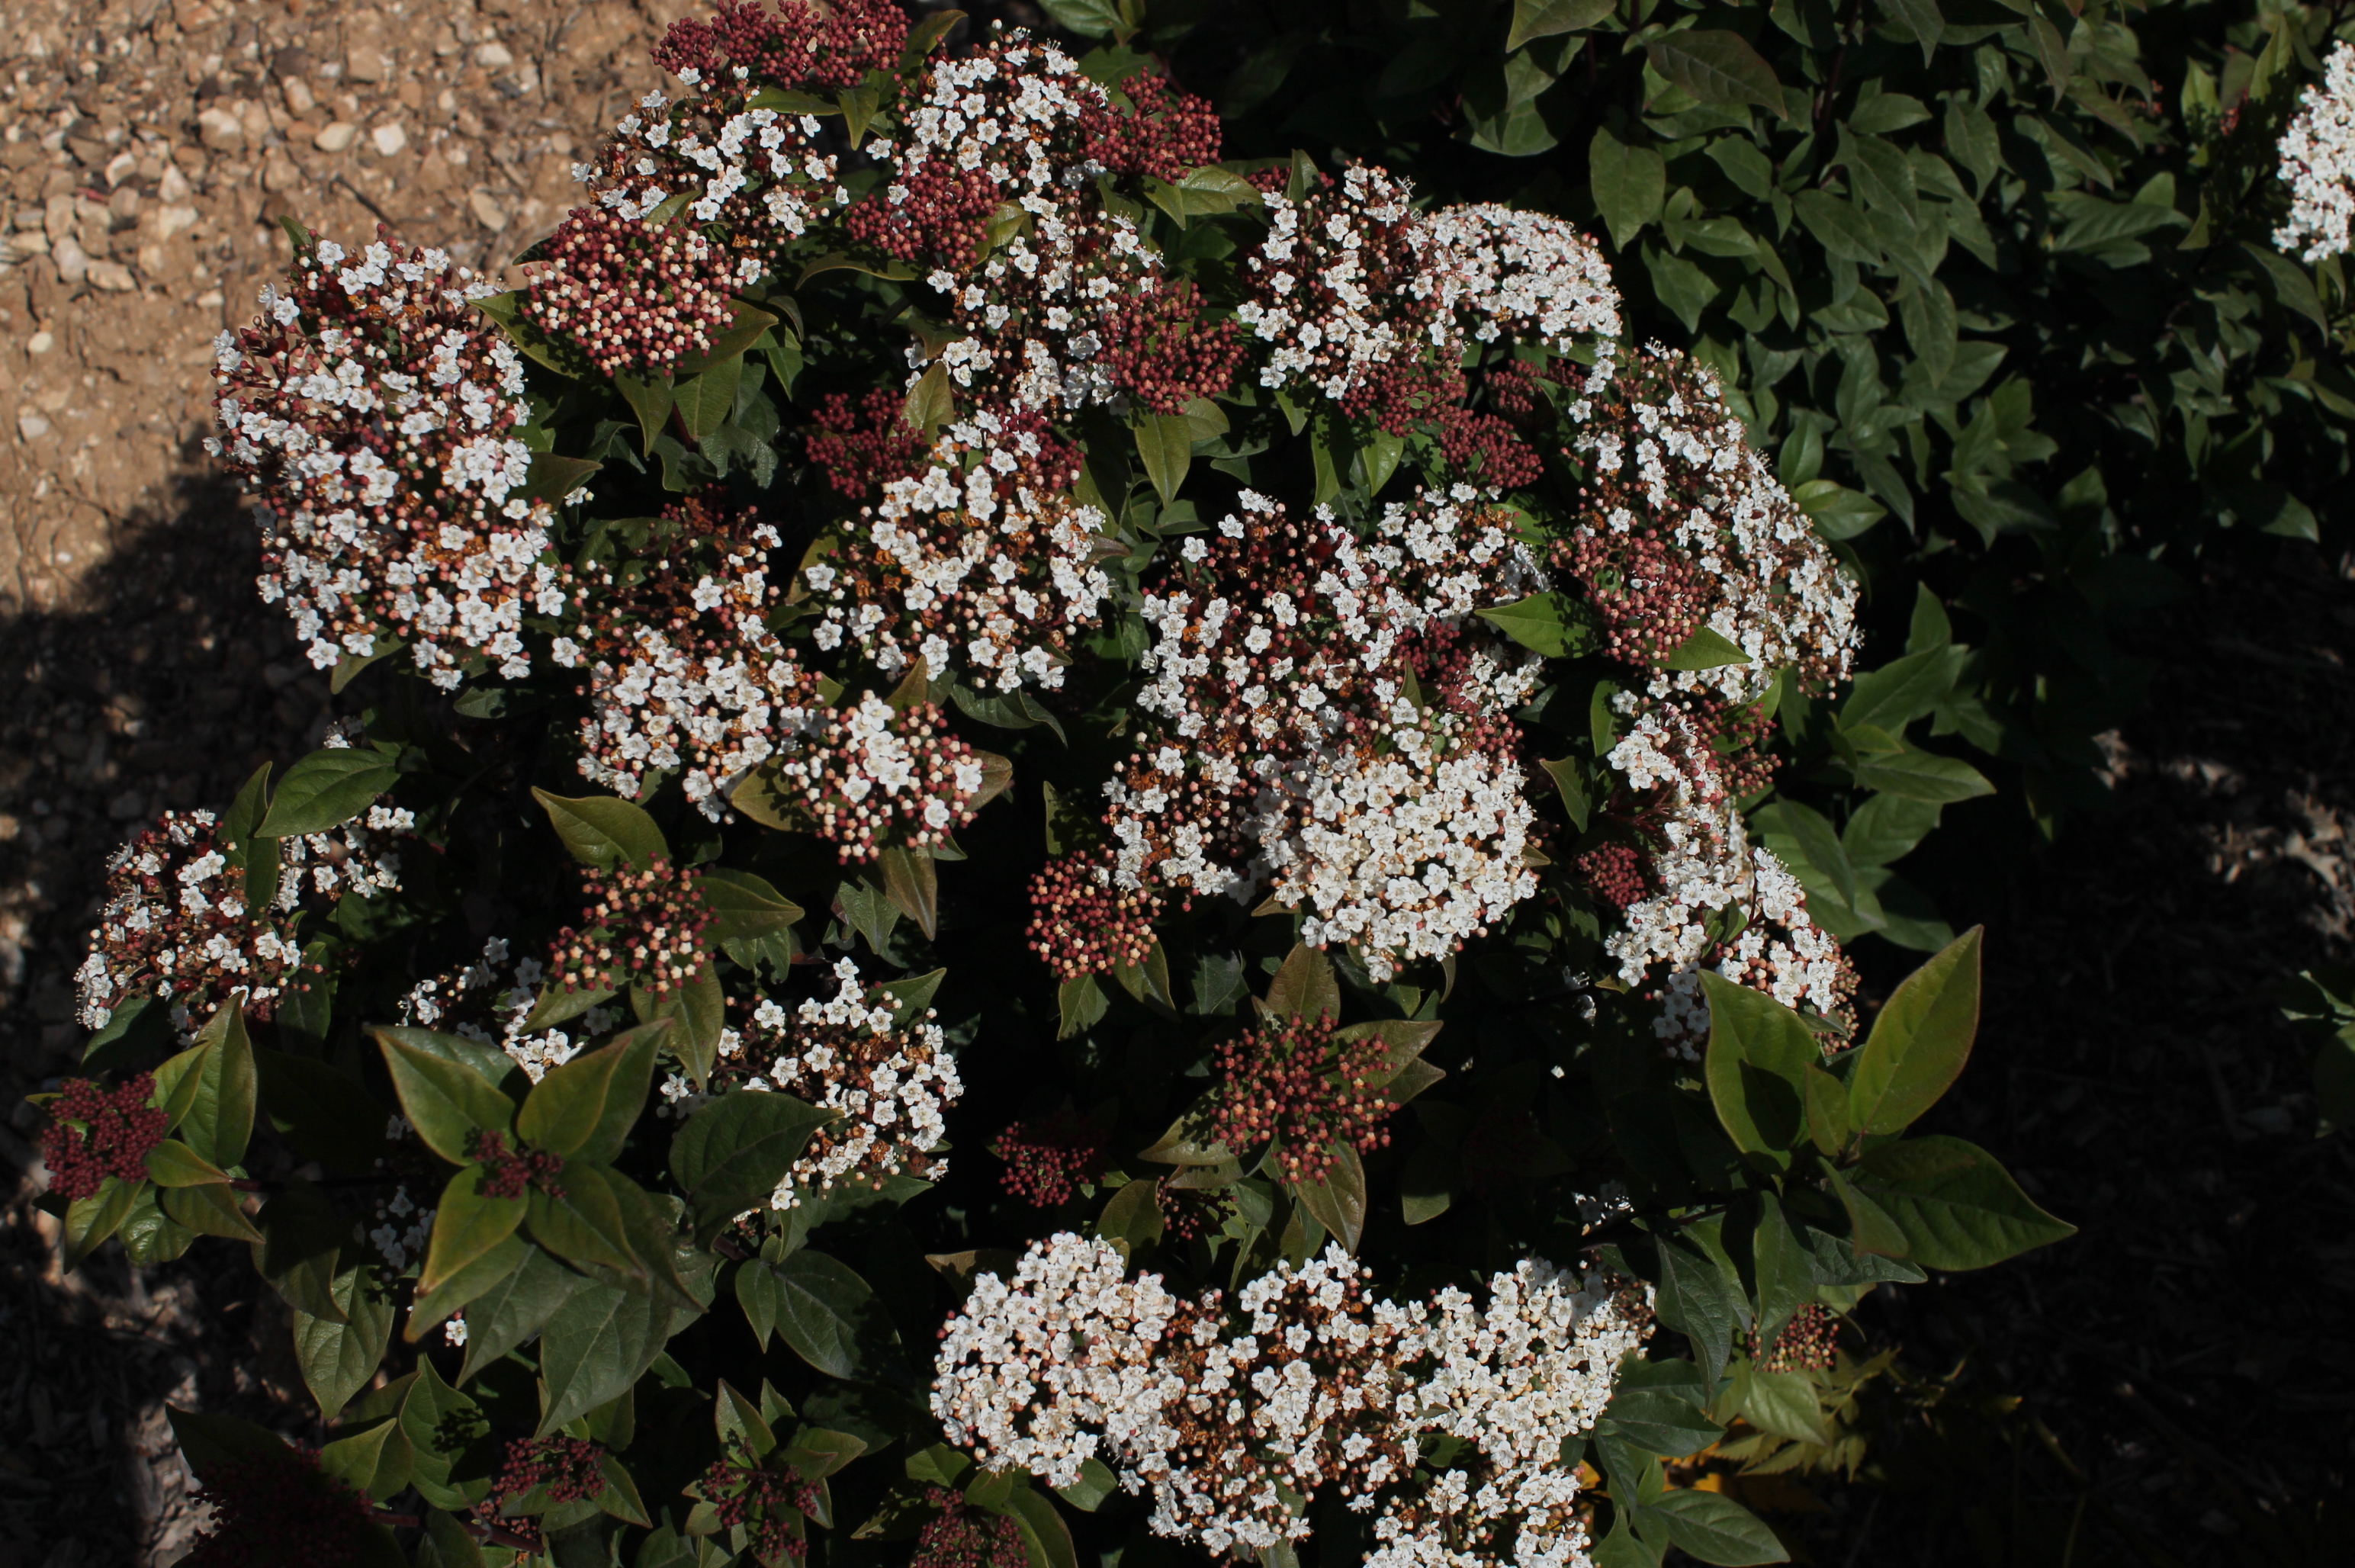
garden, plants, flower, flowering plant, plant, lilac, shrub, botany, viburnum, california lilac, alyssum, moschatel family, subshrub, Heracleum plant, perennial plant, spirea, parsley family